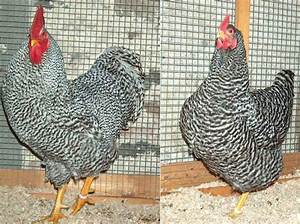
Label: chicken